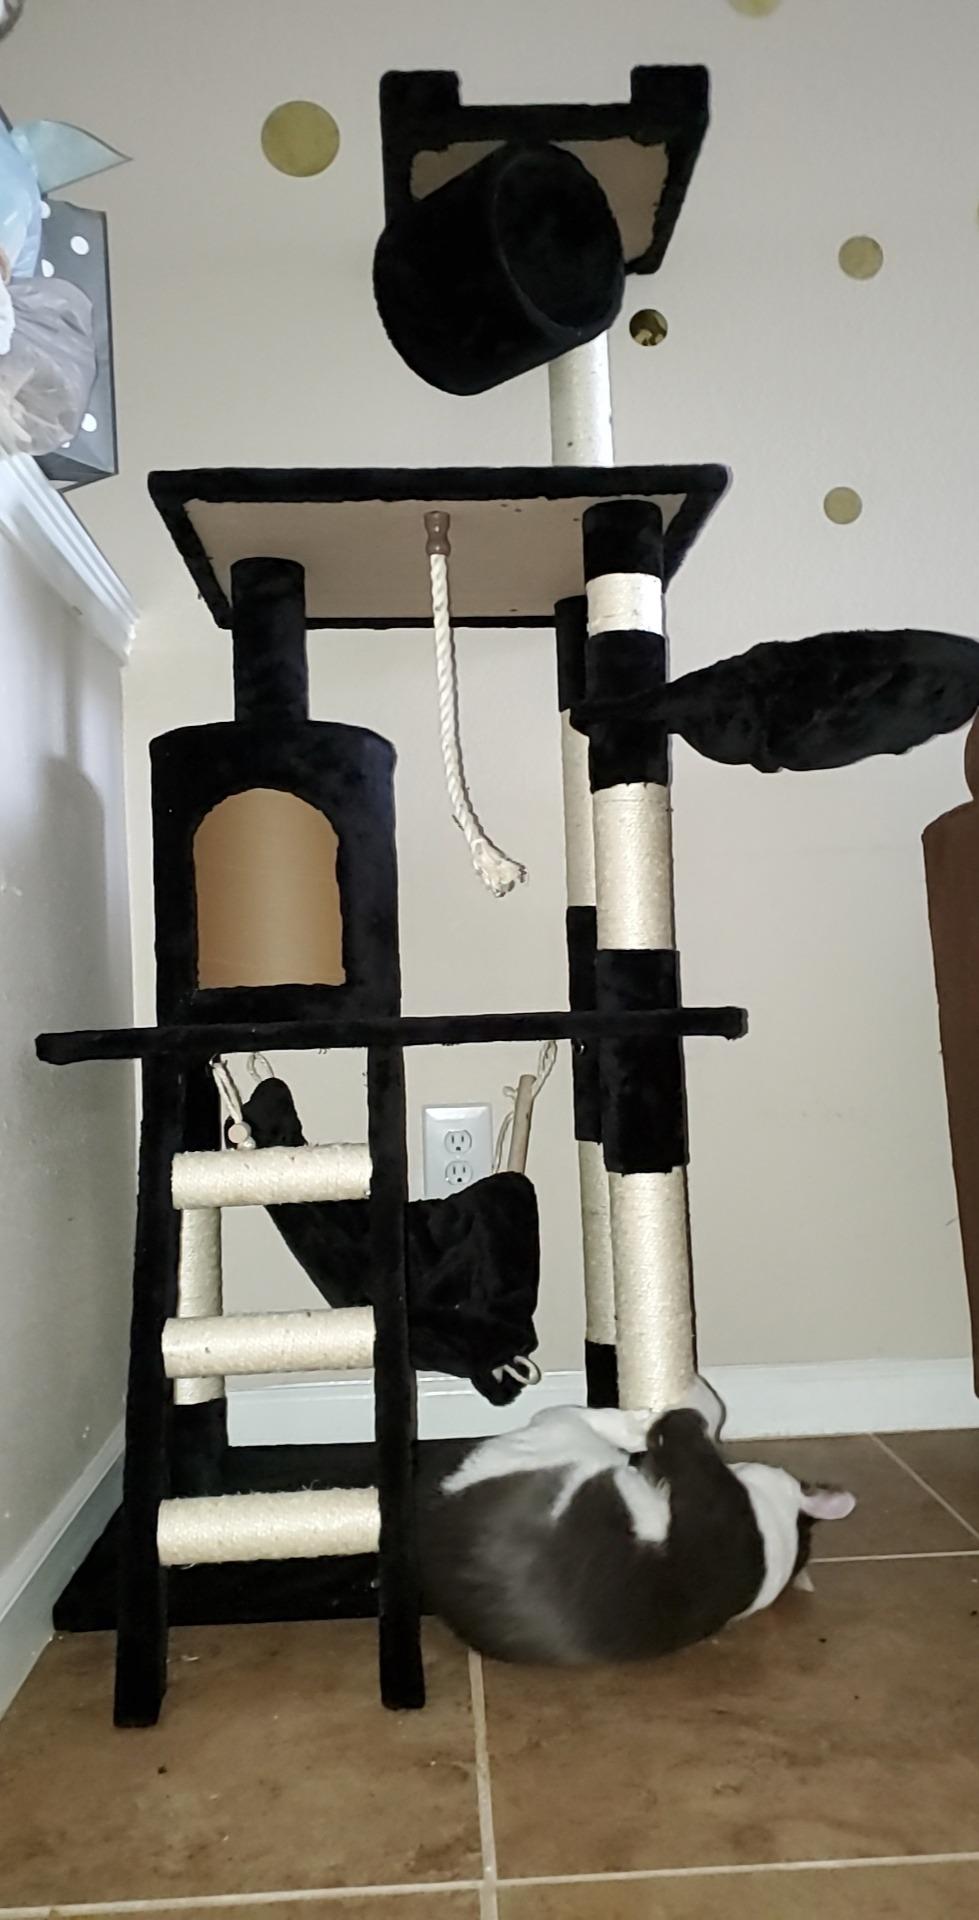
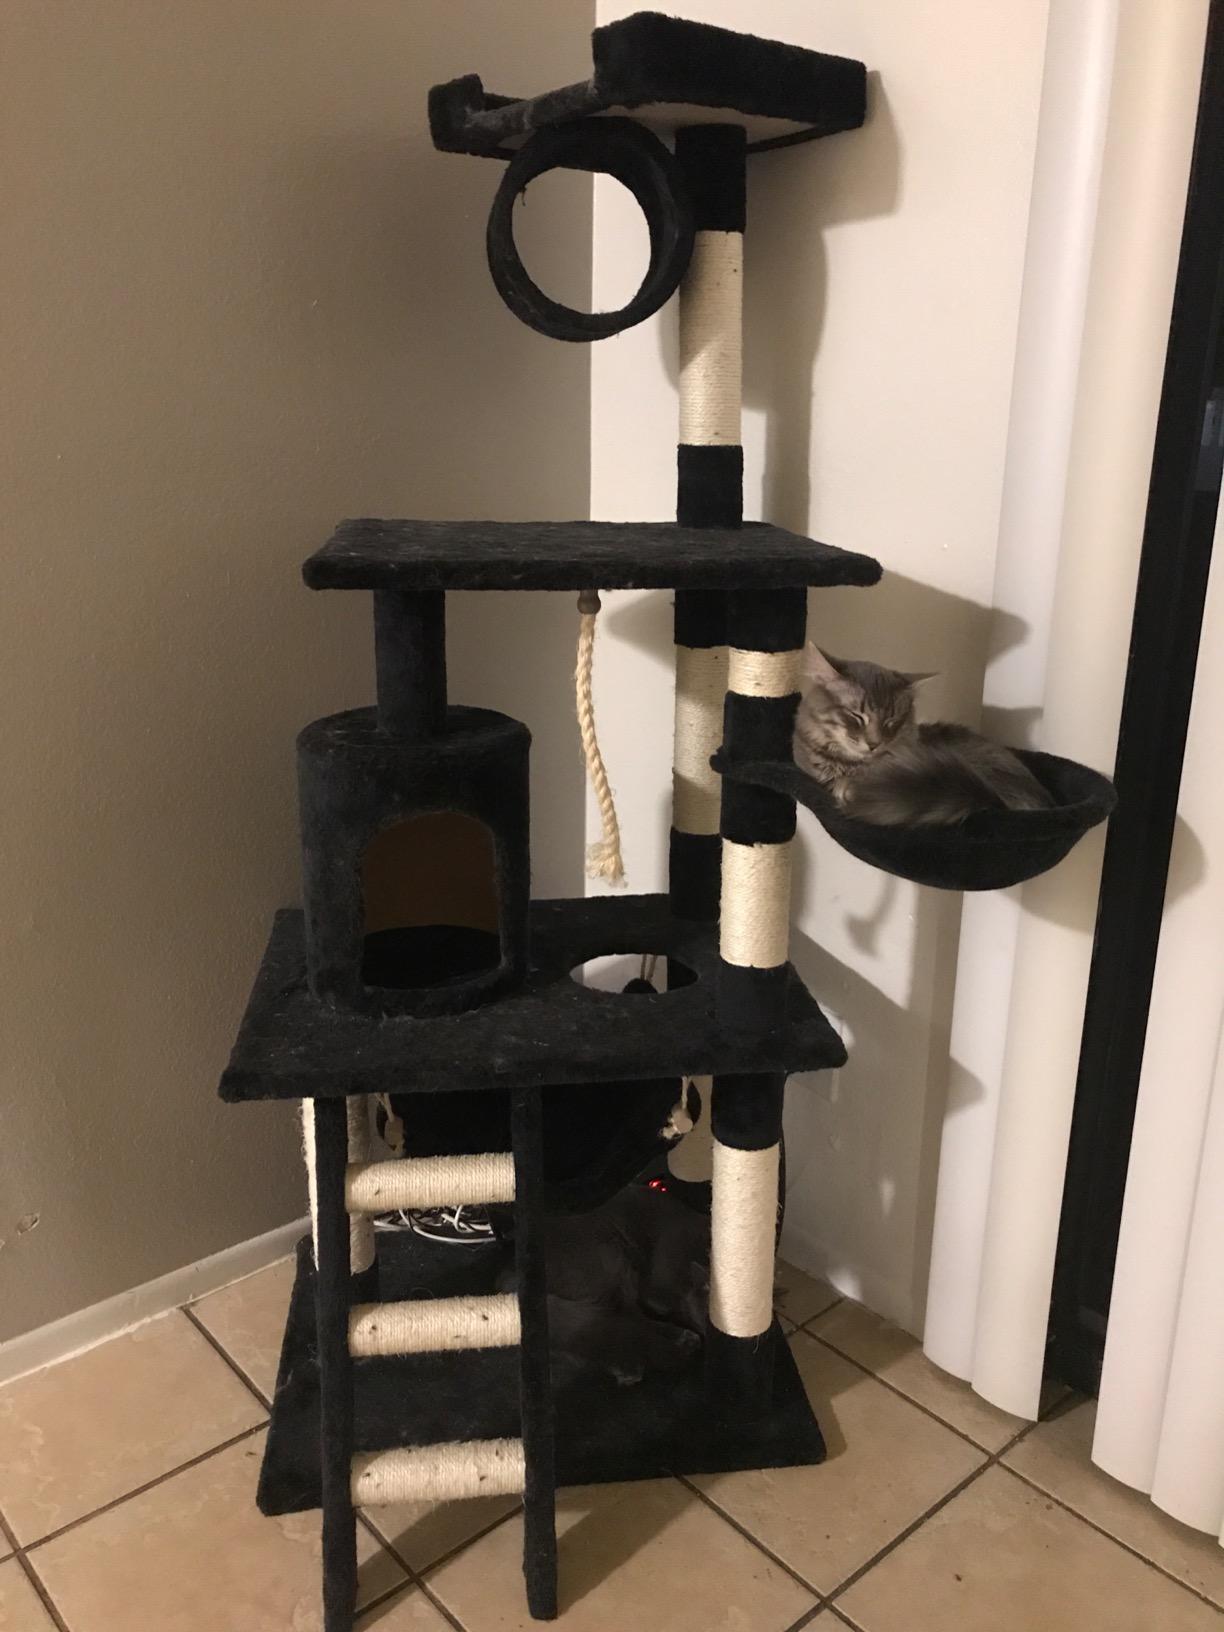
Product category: items_cat tree
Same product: yes